Castelfranco Madonna

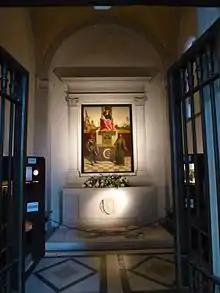
The painting in its setting

The Madonna and Child Between St. Francis and St. Nicasius, also known as Castelfranco Madonna or Pala di Castelfranco, is a painting by the Italian Renaissance artist Giorgione executed around 1504. It remains in the equivalent of its original setting, in a side-chapel of the Cathedral of Castelfranco Veneto, Giorgione's native city, in Veneto, northern Italy, although the present church dates to the 18th century.